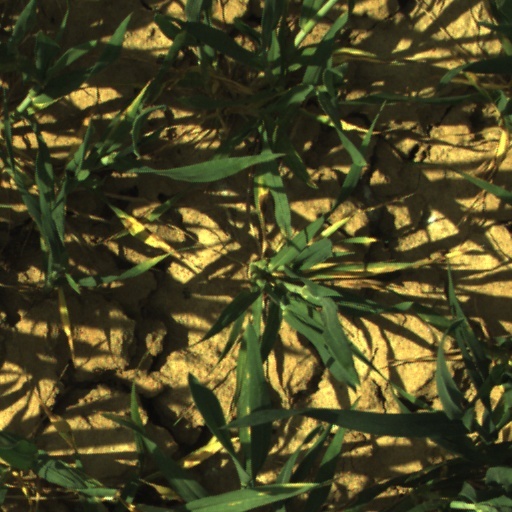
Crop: wheat